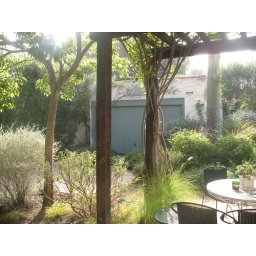
This is a house near mine. Just South of the farmer's market - home of Bob's Donuts